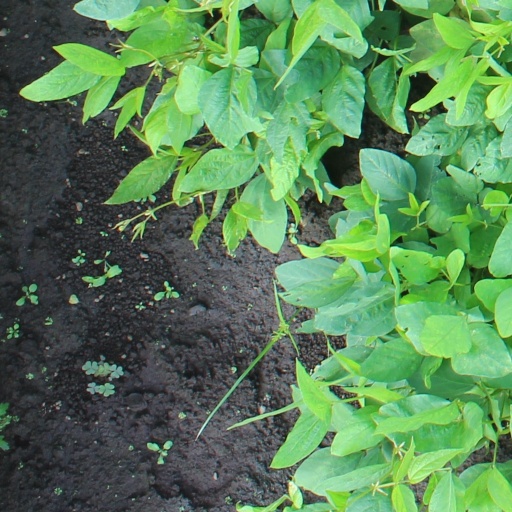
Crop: soybean